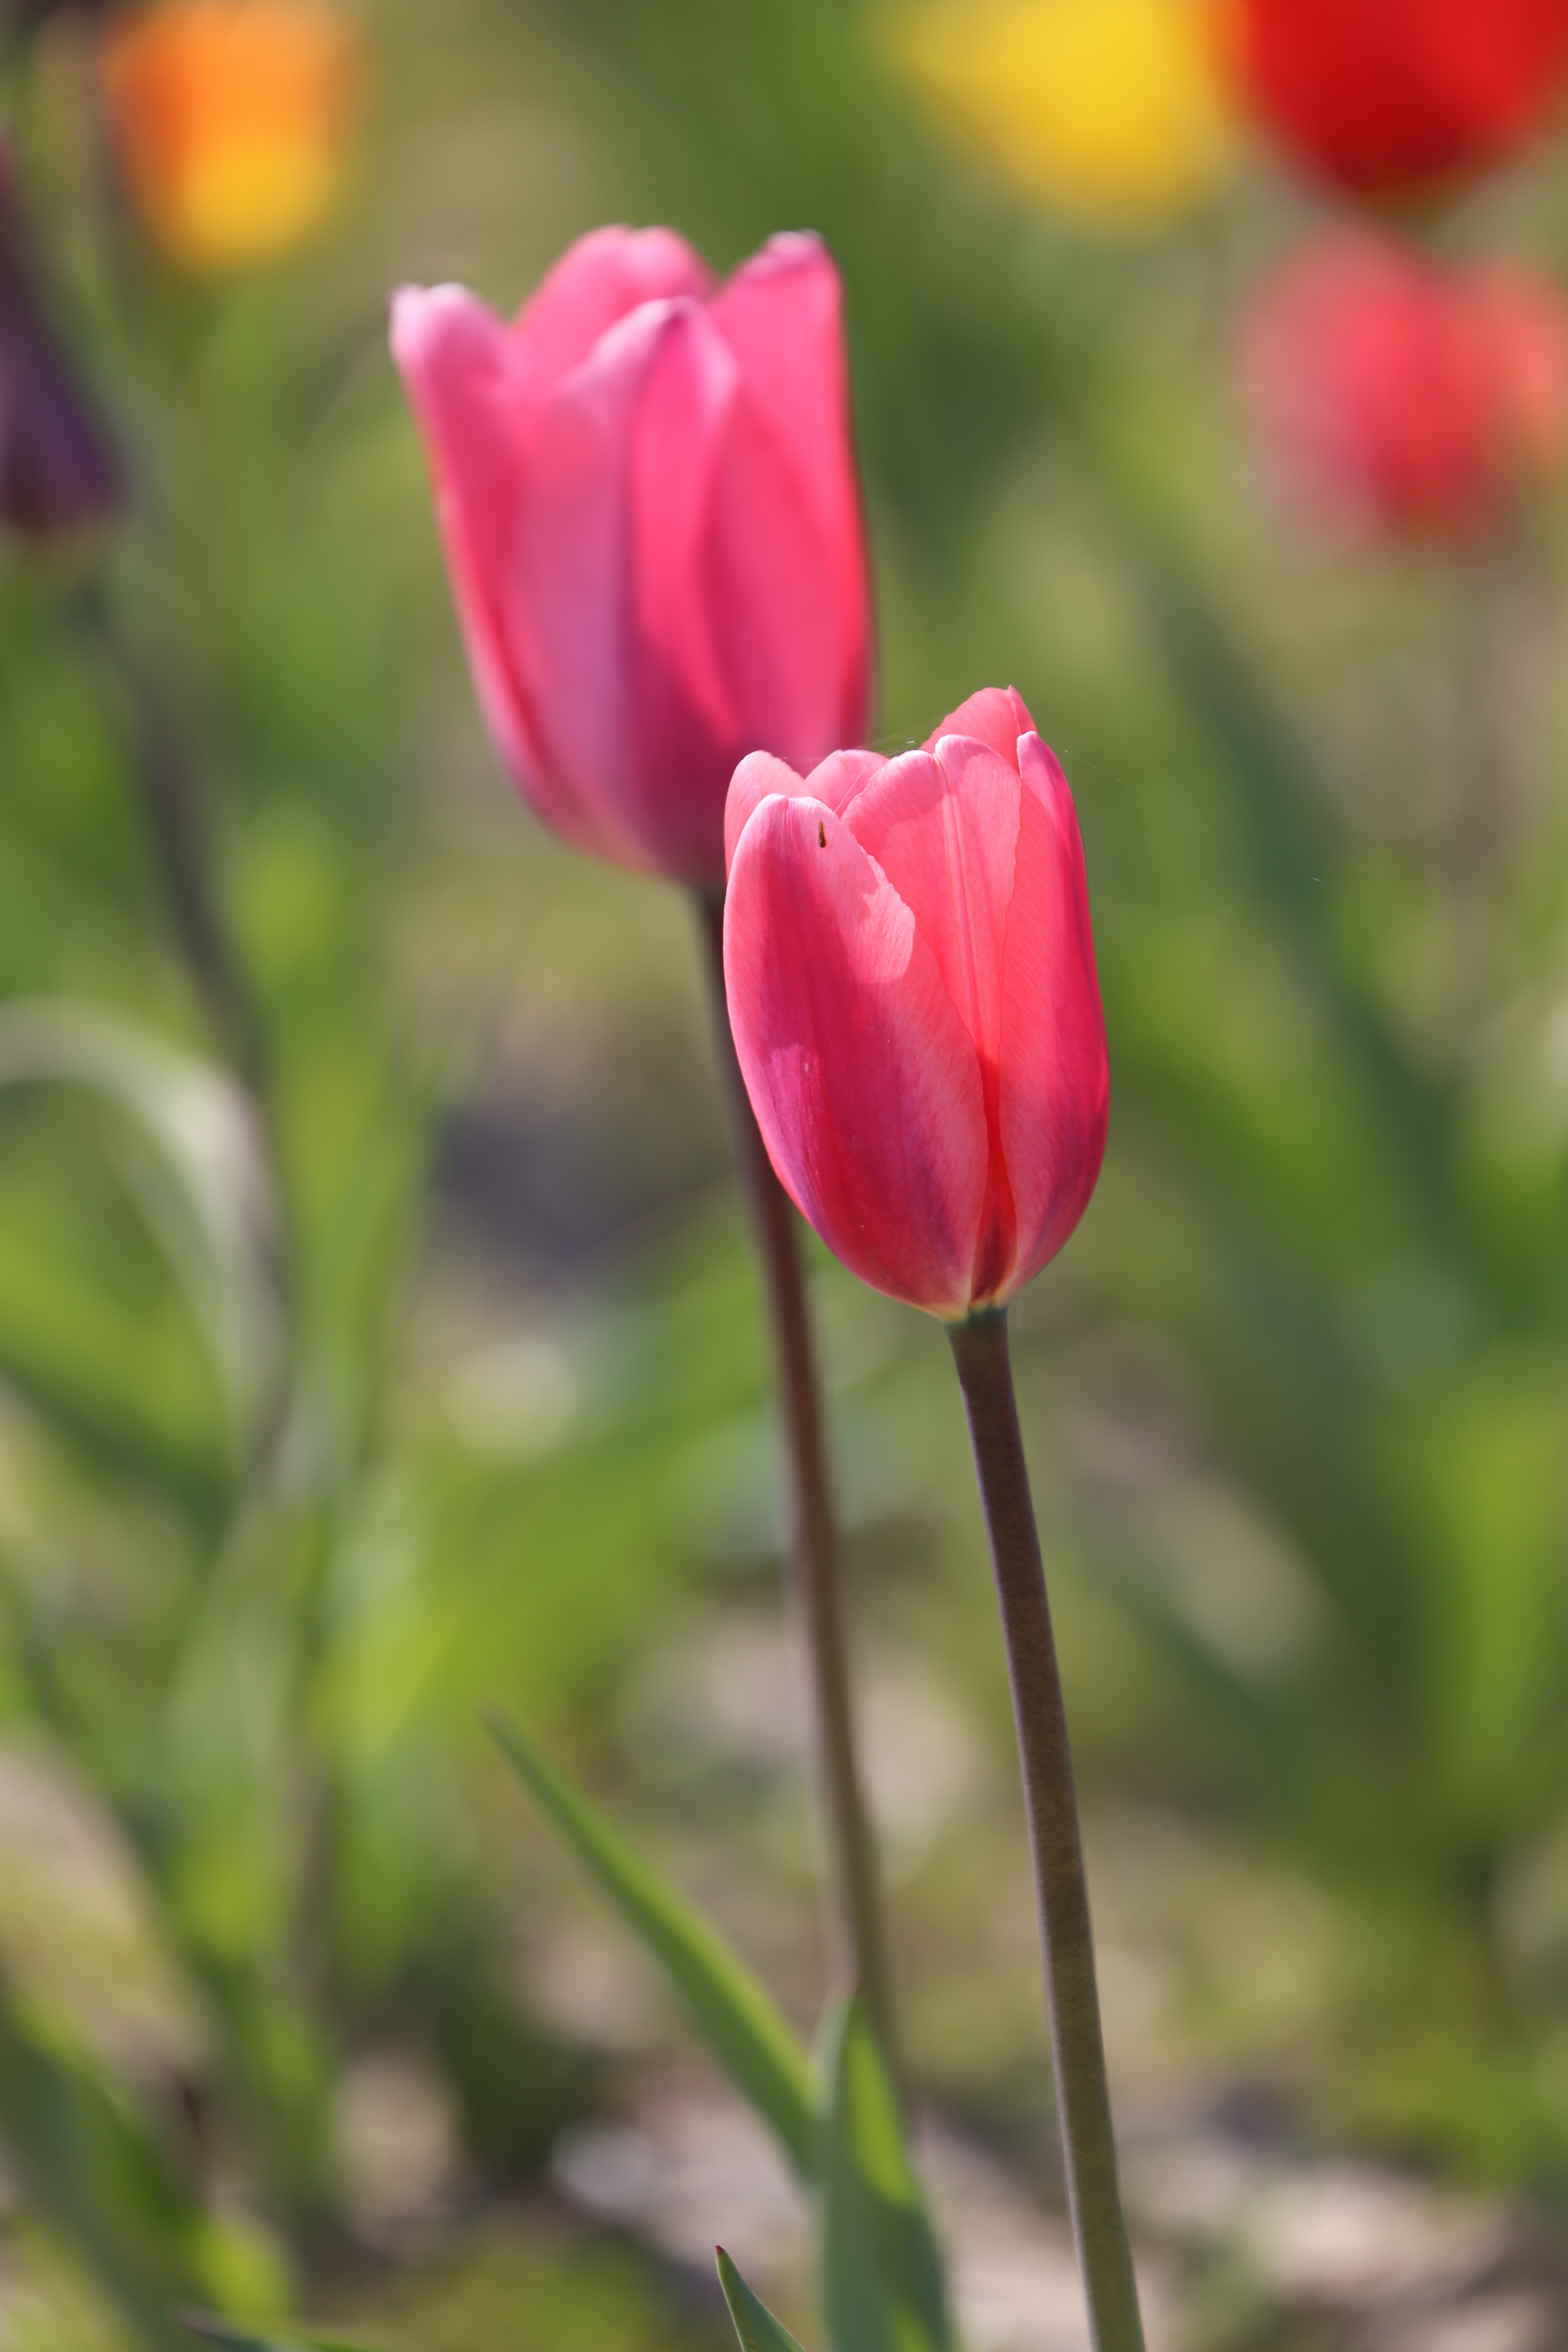
nature, blossom, plant, flower, petal, bloom, tulip, orange, spring, pink, flora, tulips, keukenhof, macro photography, flowering plant, lily family, tulip bed, plant stem, land plant